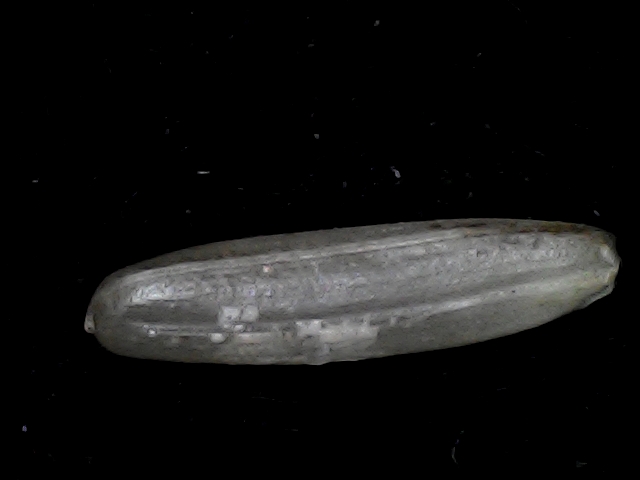
Rice variety: BD57